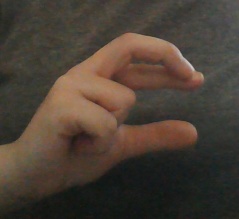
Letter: thal